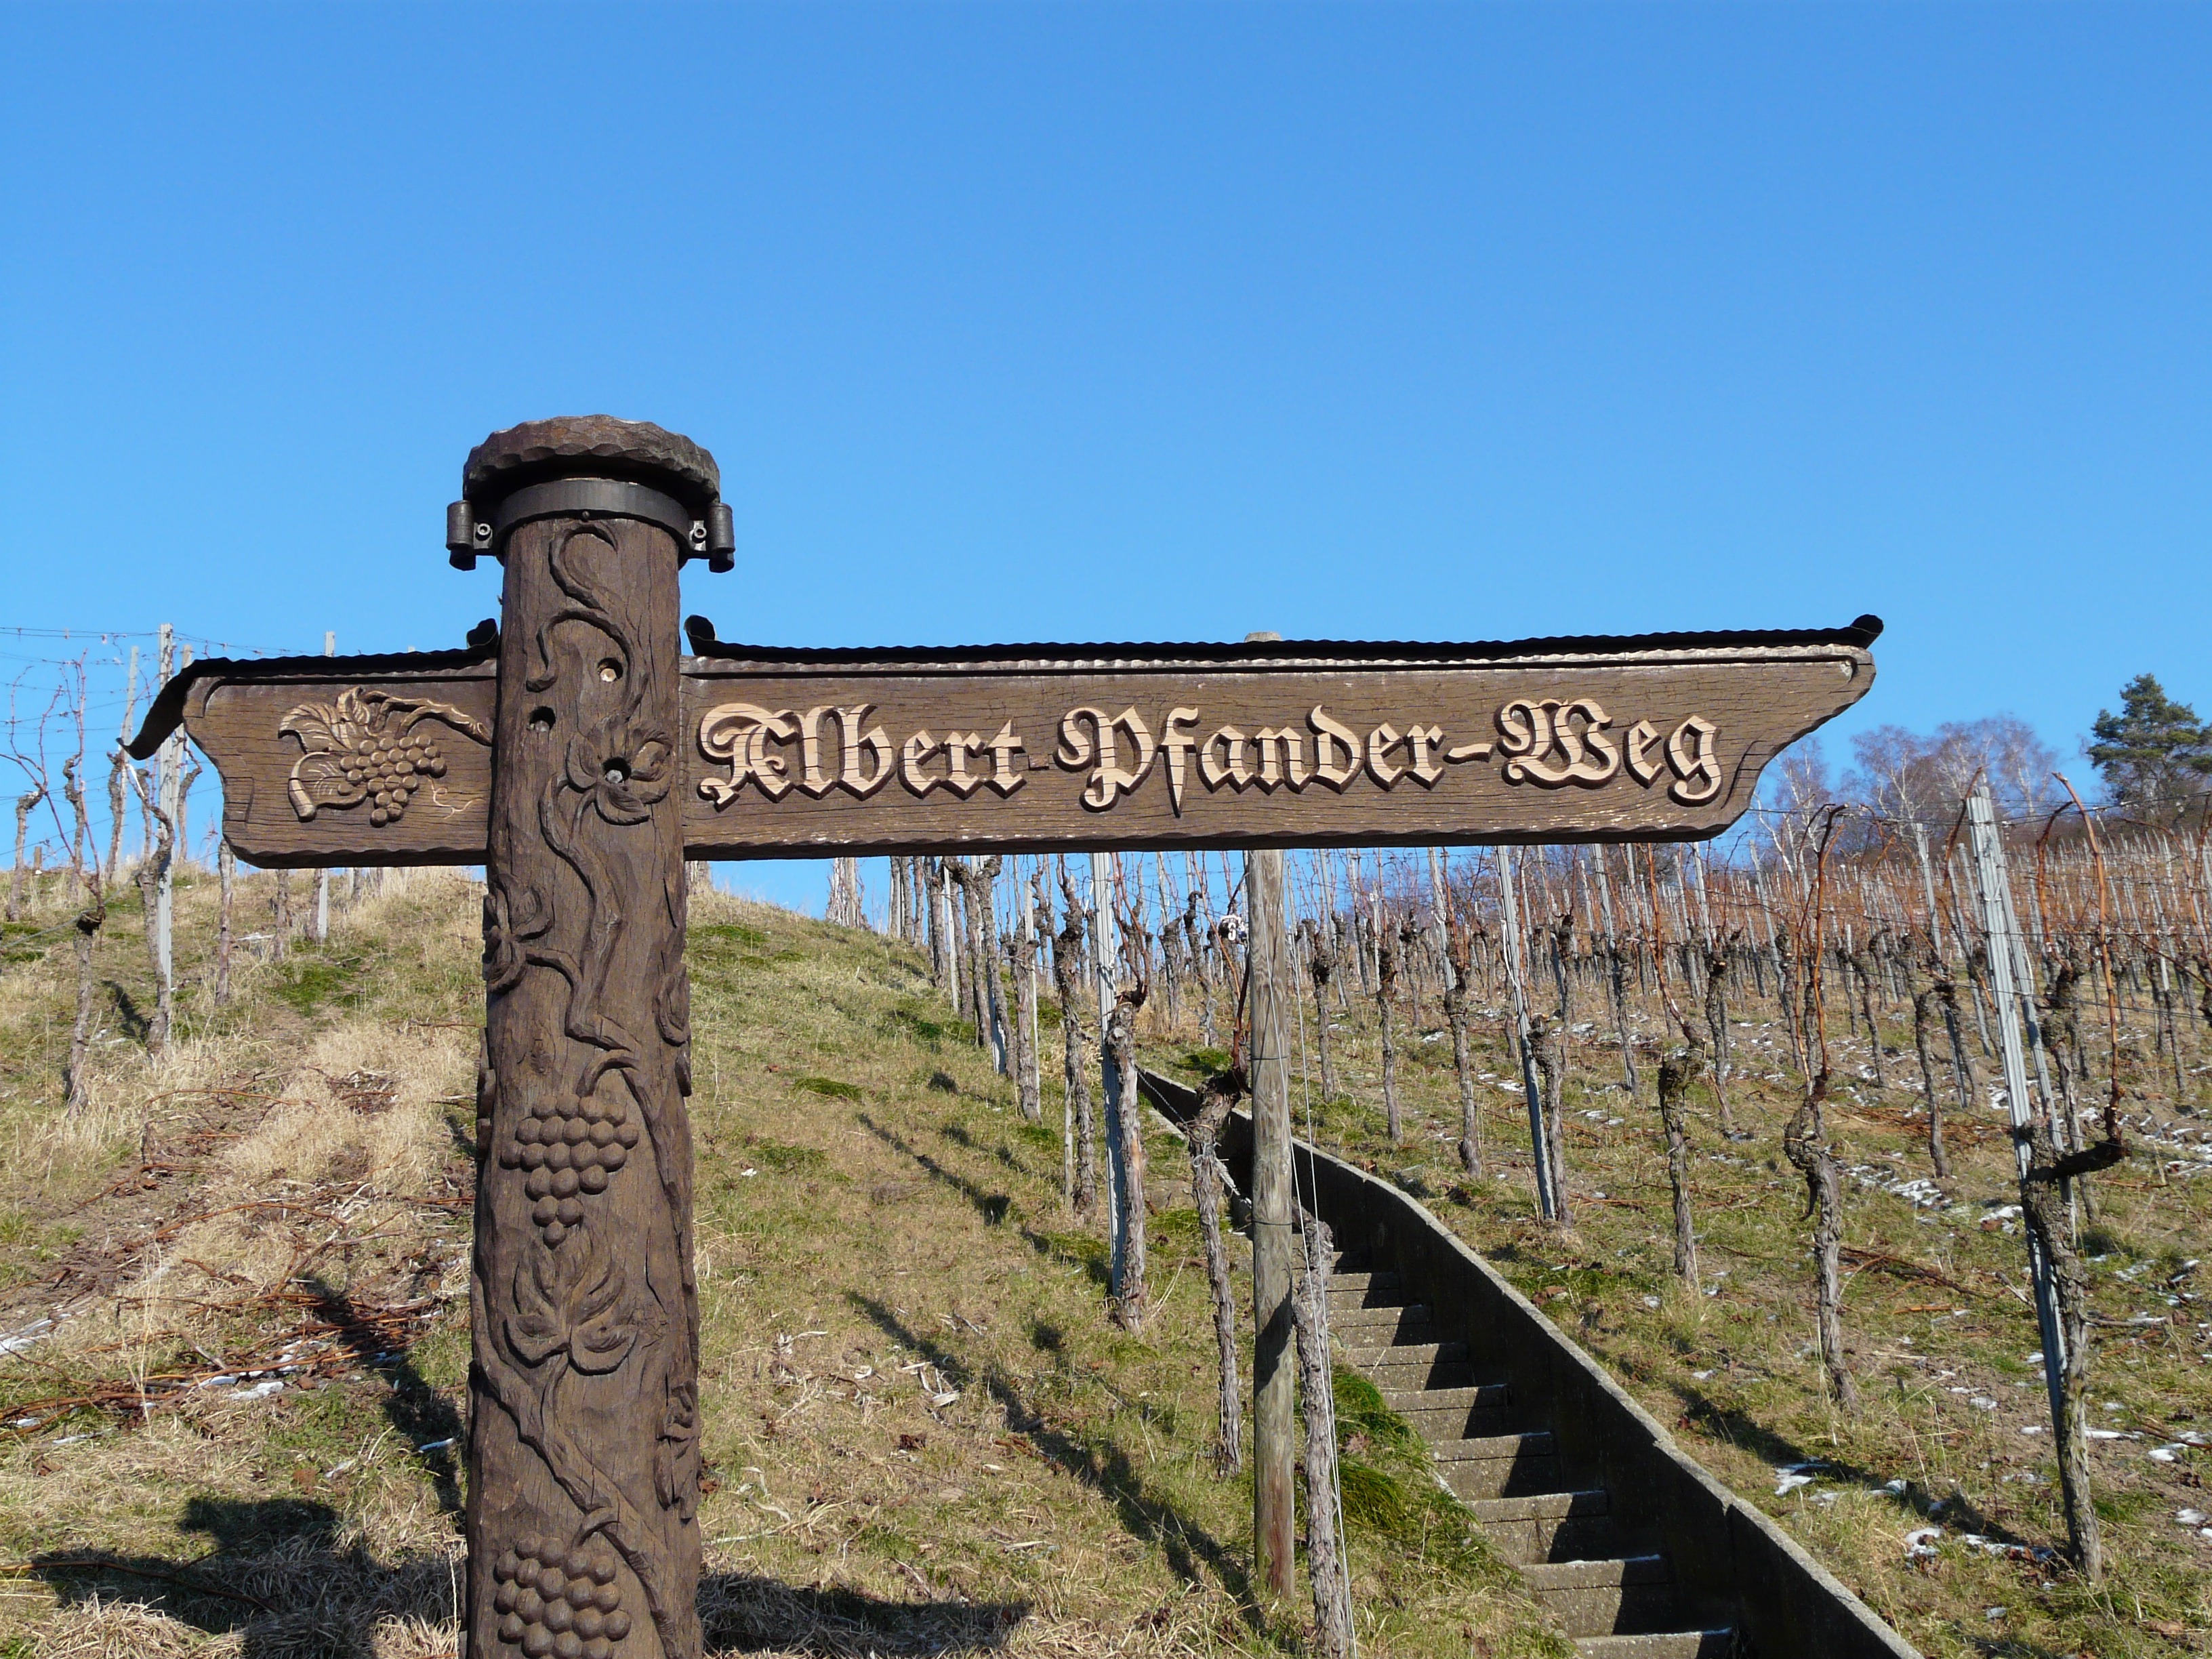
wood, vine, vineyard, wine, hiking, trail, autumn, cultivation, shield, plantation, carving, directory, winegrowing, wood carving, signposts, migratory character